Death and Glory in Changde

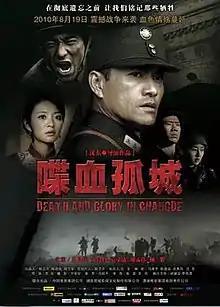
Film poster

Death and Glory in Changde is a 2010 Chinese war film based on the events in the Battle of Changde in 1943 during the Second Sino-Japanese War. The Chinese title of the film literally means "bloodbath, isolated city". Directed by Shen Dong, the film starred Ray Lui, Yuan Wenkang and Ady An in the lead roles. The film was released in mainland China on 19 August 2010.